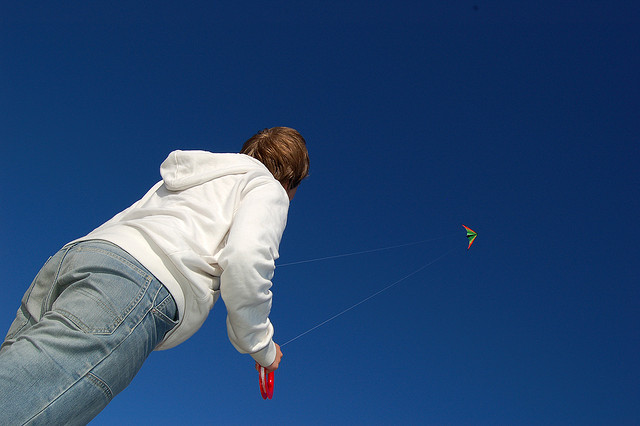
user: Given an image and a question. Answer the question in a short answer. Question: What kind of day is it? Short Answer:
assistant: clear